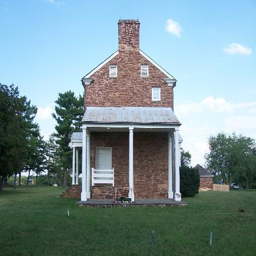
a city : side of the house .